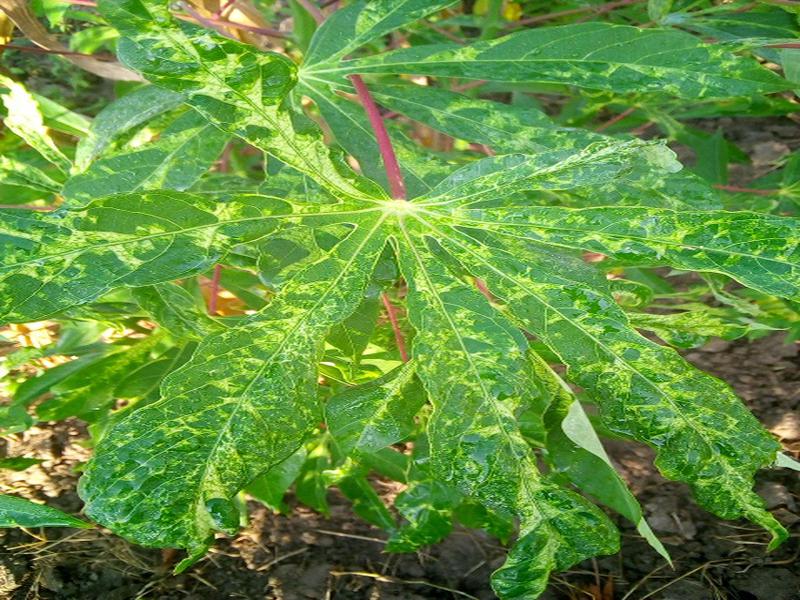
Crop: cassava
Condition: mosaic_disease